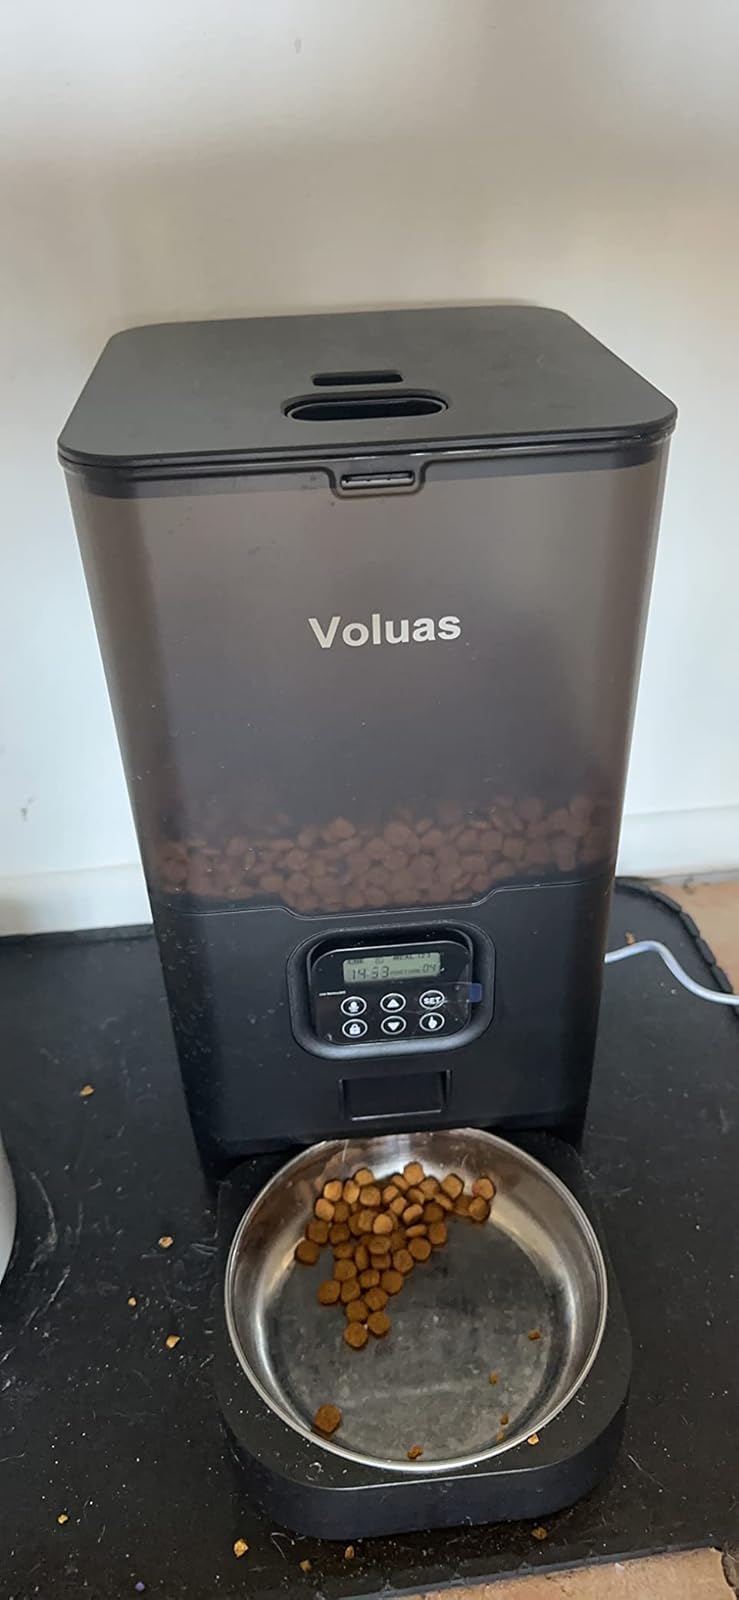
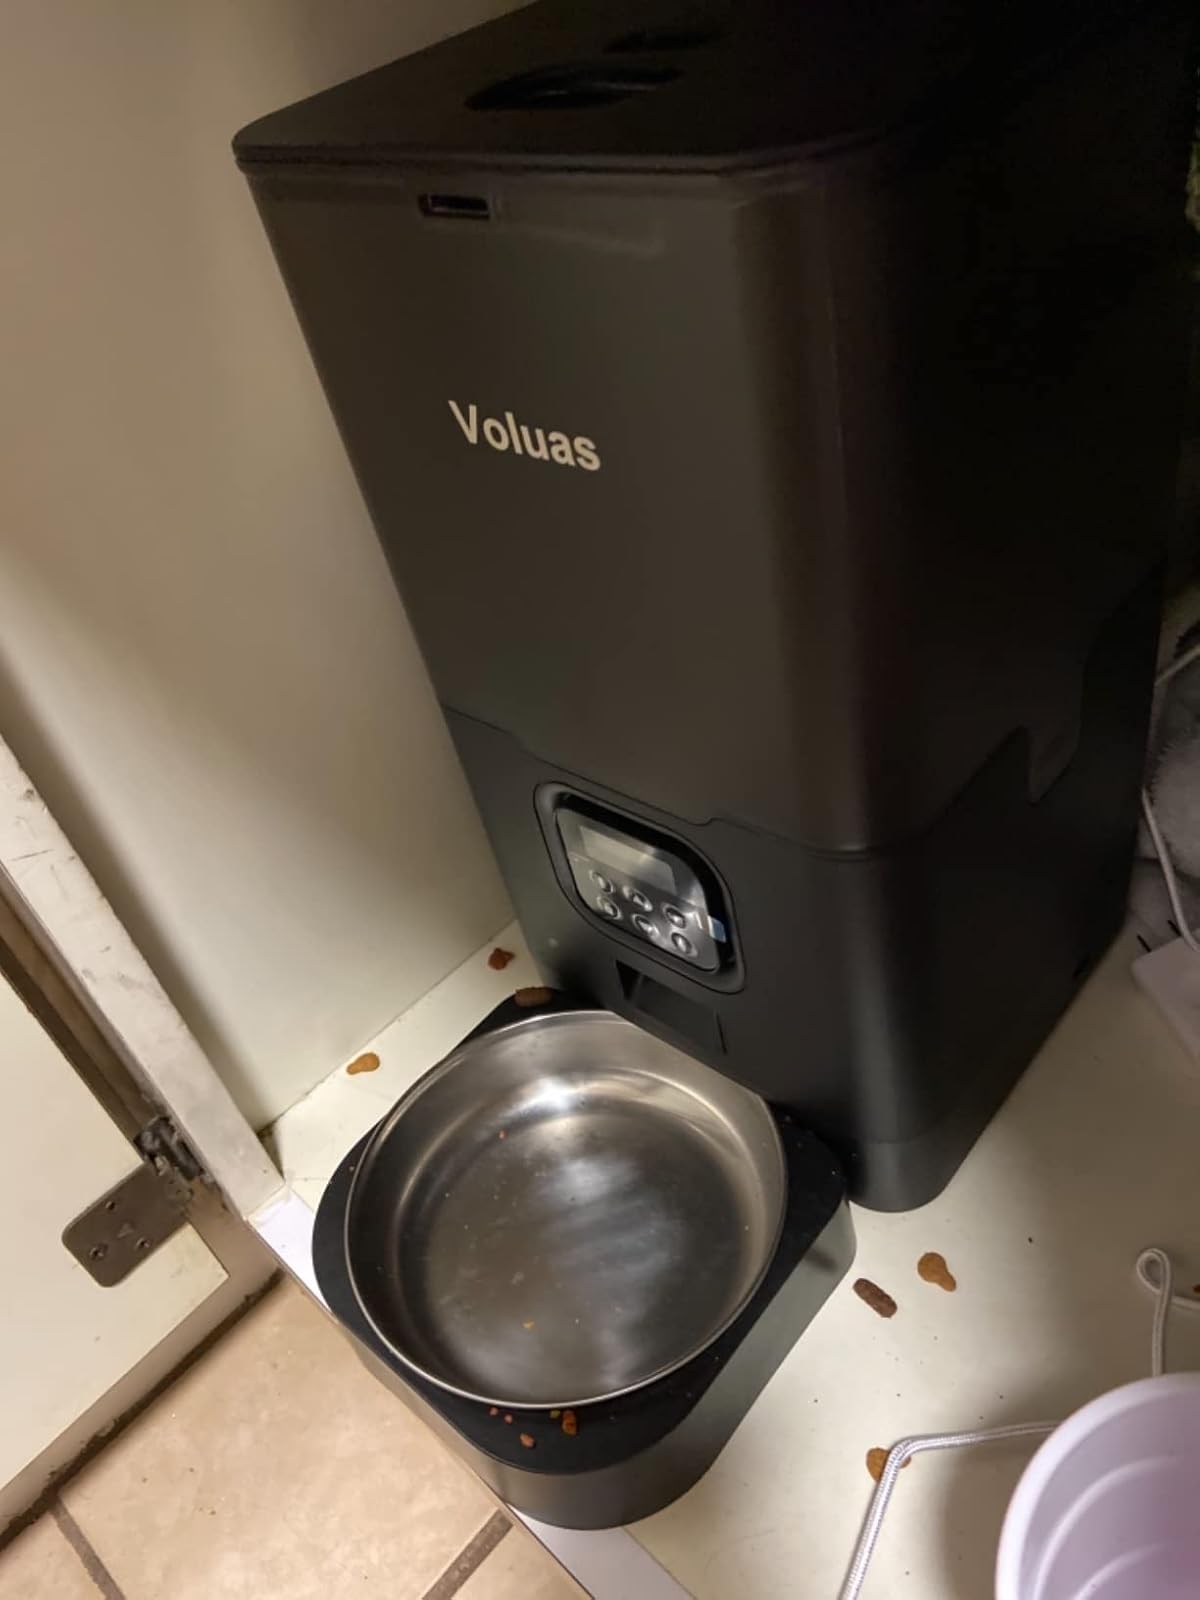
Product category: items_feeder
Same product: yes